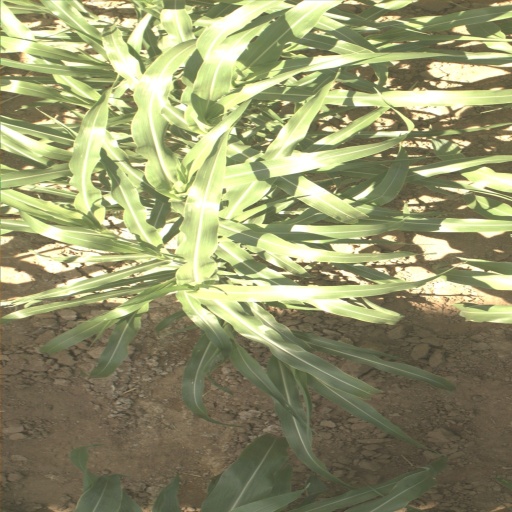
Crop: sorghum